Samuel Crompton

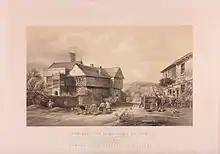
""This view of The Hall ith' Wood near Bolton. (where Samuel Crompton invented the first Spinning Mule) ...respectfully dedicated to the Cotton Spinners of Lancashire."" Lithograph by F. Jones (Day & Son, Lithographers to the Queen), after Selim Rothwell.

As the mule was unpatented others soon manufactured it. The machine was constructed in iron, power was applied to assist the inward motion in 1790 and by 1834 it was fully automatic or self-acting. A survey in 1812 showed there were between 4 and 5 million mule spindles in use. Crompton received no royalties for his invention.